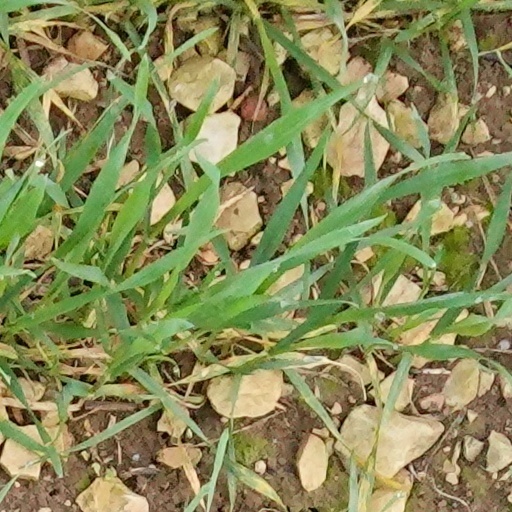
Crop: wheat